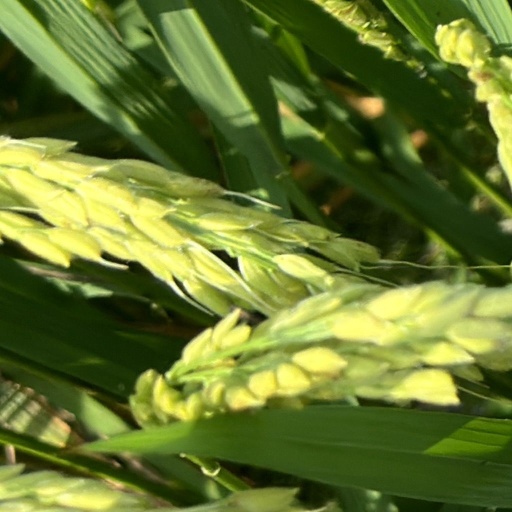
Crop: rice